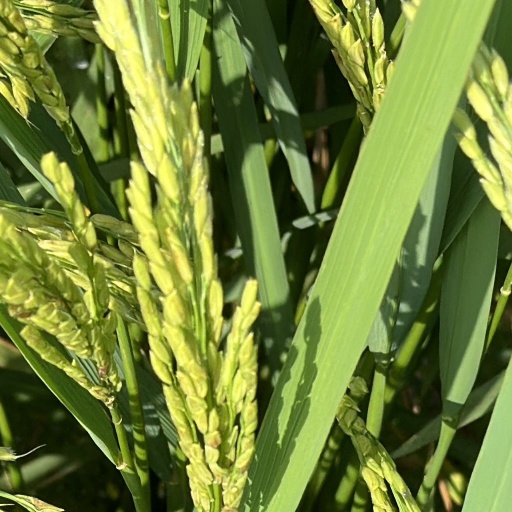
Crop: rice